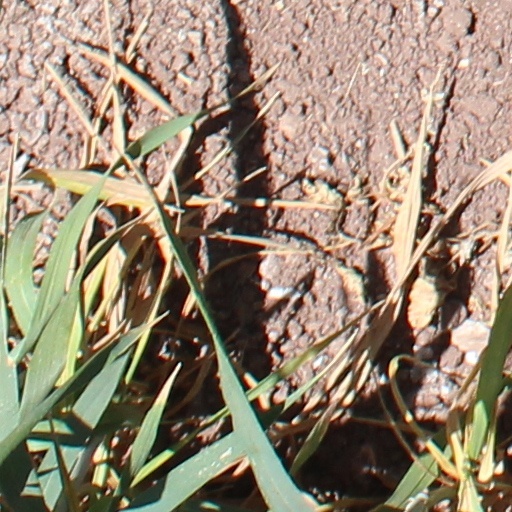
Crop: wheat